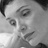
Emotion: sad